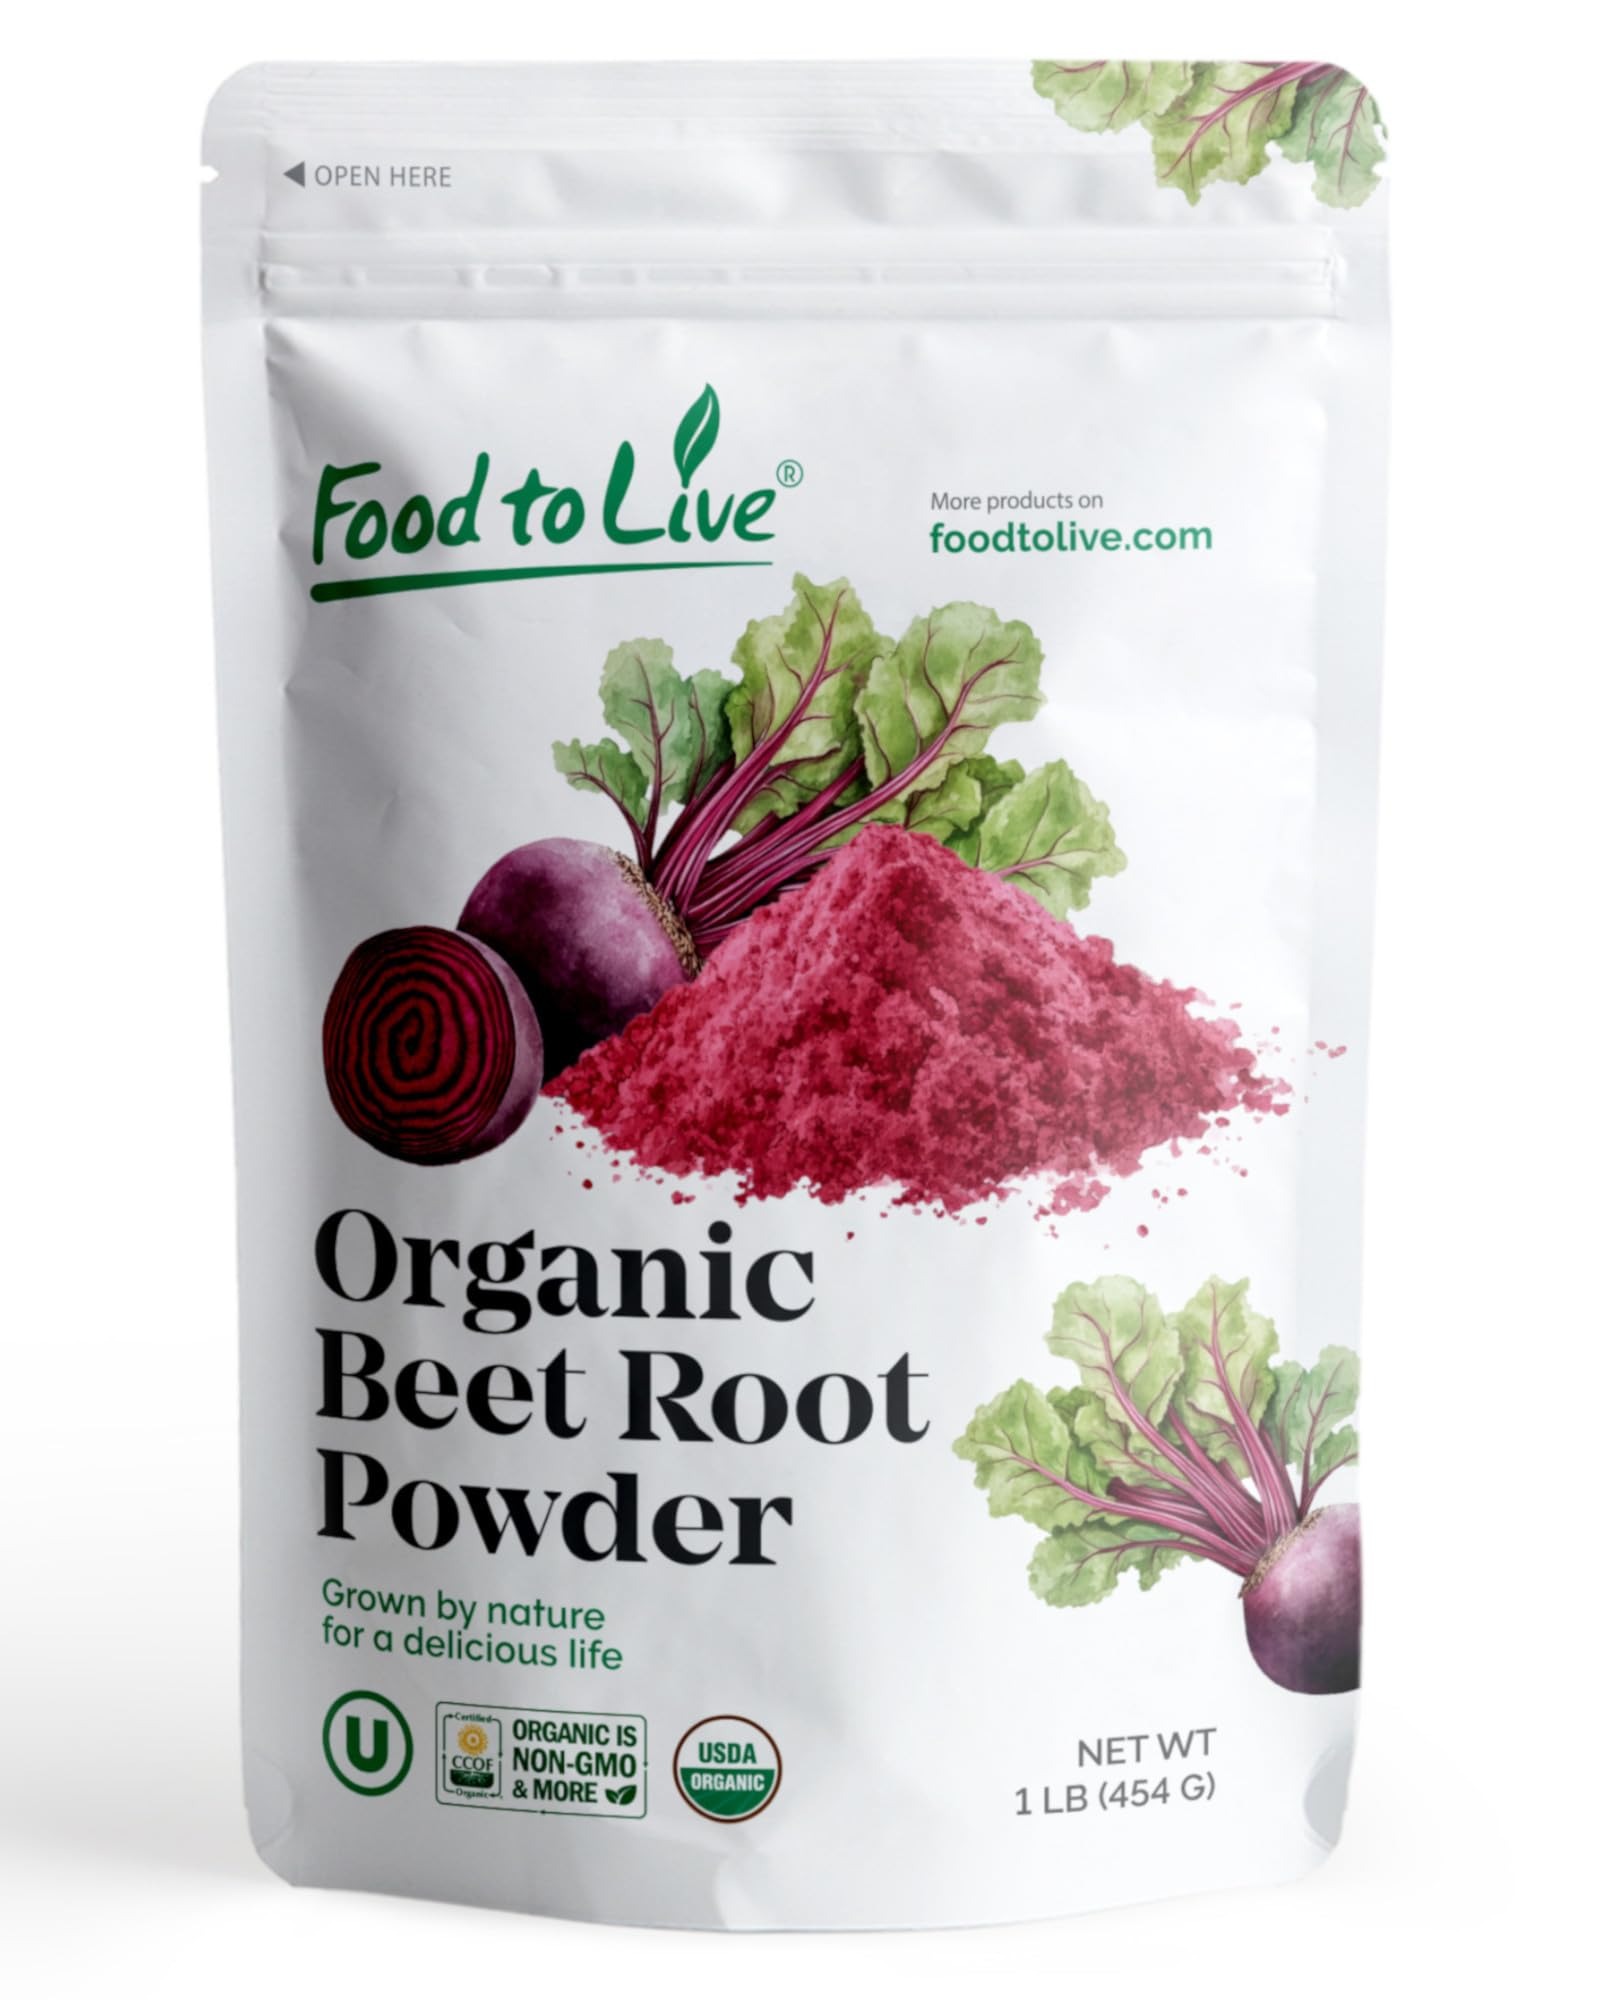
Item Name: Food to Live Organic Beet Root Juice Powder, 1 Pound - Non-GMO, Raw, Keto, Vegan, Bulk, Contains Maltodextrin. Nitric Oxide Booster. Perfect for Smoothies, Soup, Hummus
Bullet Point 1: ✔️ ORGANIC, NON-GMO, RAW & VEGAN: Beet Root Juice Powder by Food to Live is an Organic, Non-GMO, Vegan and 100% Raw product. Besides, it is free of cholesterol and trans-fat.
Bullet Point 2: ✔️ HIGHLY NUTRITIOUS: Organic Beets Juice Powder has a whole bunch of beneficial nutrients like Vitamin C, Calcium, Potassium, Iron, Folate, and dietary nitrates.
Bullet Point 3: ✔️ SUPER VERSATILE USES, BEET SUBSTITUTE: Use this powder when making Ukrainian Borshch aka Beet soup, sauces, stews, gravies, dips, hummus or add it to drinks, smoothies, protein shakes, and iced tea.
Bullet Point 4: ✔️ FOOD COLORING AGENT: With Organic Beet Root Juice Powder you can forget about artificial food dyes. This powder colors food with a magnificent vivid red-pink hue and is amazing for coloring custards, cream fillings, frostings, or dough for muffins, cakes, and cookies.
Bullet Point 5: ✔️ LONG SHELF LIFE, EASY TO STORE: Fresh Beets only stay fresh for a few days while this powder will remain good for up to 1.5 years if stored properly.
Value: 16.0
Unit: Ounce

Price: 17.28